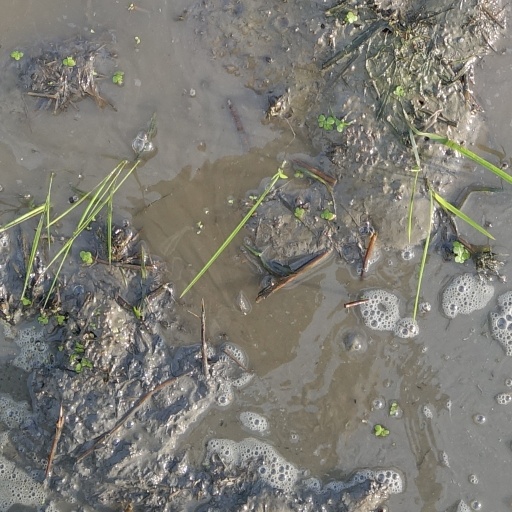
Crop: rice